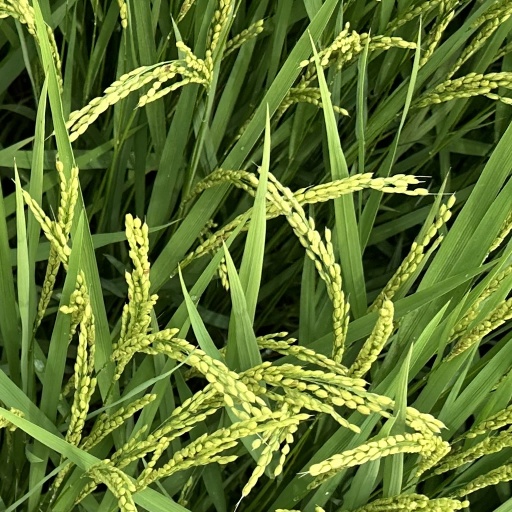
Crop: rice